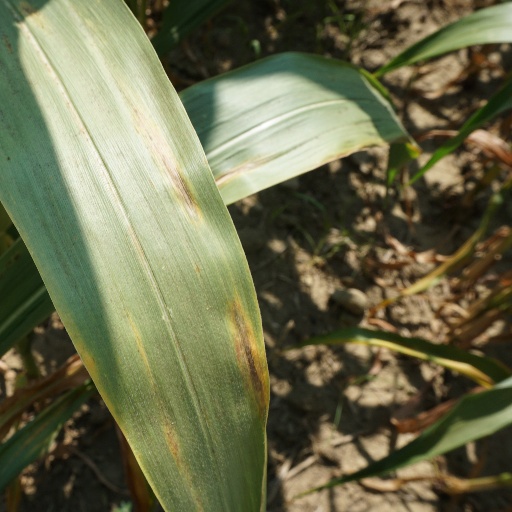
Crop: maize; corn